Gideon Gono

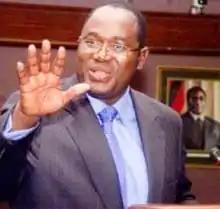
Gono after speaking to Parliament in 2008

Gideon Gono (born 29 November 1959) is a former Governor of the Reserve Bank of Zimbabwe, serving from 2003 to 2013, and is the former CEO of the CBZ Bank Limited.